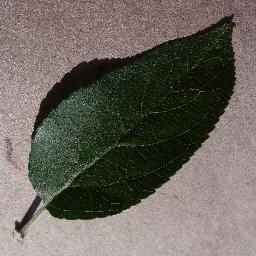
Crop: apple
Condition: healthy